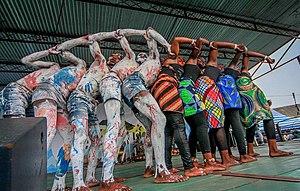
Goma est une ville de l'Est de la République démocratique du Congo. Située à environ 1 500 mètres d'altitude dans la vallée du Rift, Goma est le chef-lieu de la province du Nord-Kivu. La ville touristique s'étend sur la rive nord du lac Kivu, bâtie sur d'anciennes coulées de lave issues de la chaîne volcanique de Virunga, et principalement sur celles du volcan Nyiragongo qui la domine de près de 2 000 mètres à 20 km plus au nord. En 2002, lors de sa dernière éruption, la lave a dévalé sur Goma et ravagé le quartier commerçant.